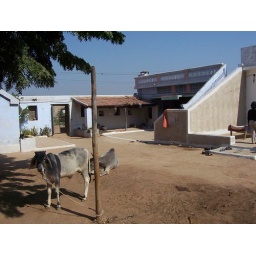
mud house in kutch, india. the house is enclosed within a wall and court in middle.